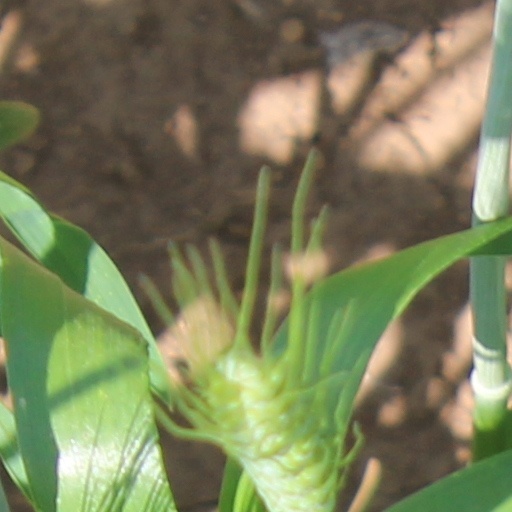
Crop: wheat